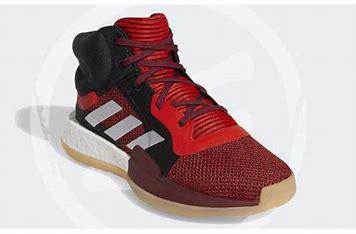
Brand: Adidas
Model: Marquee Boost